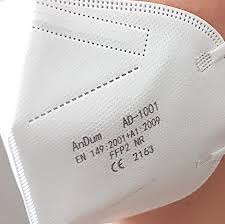
Waste category: trash